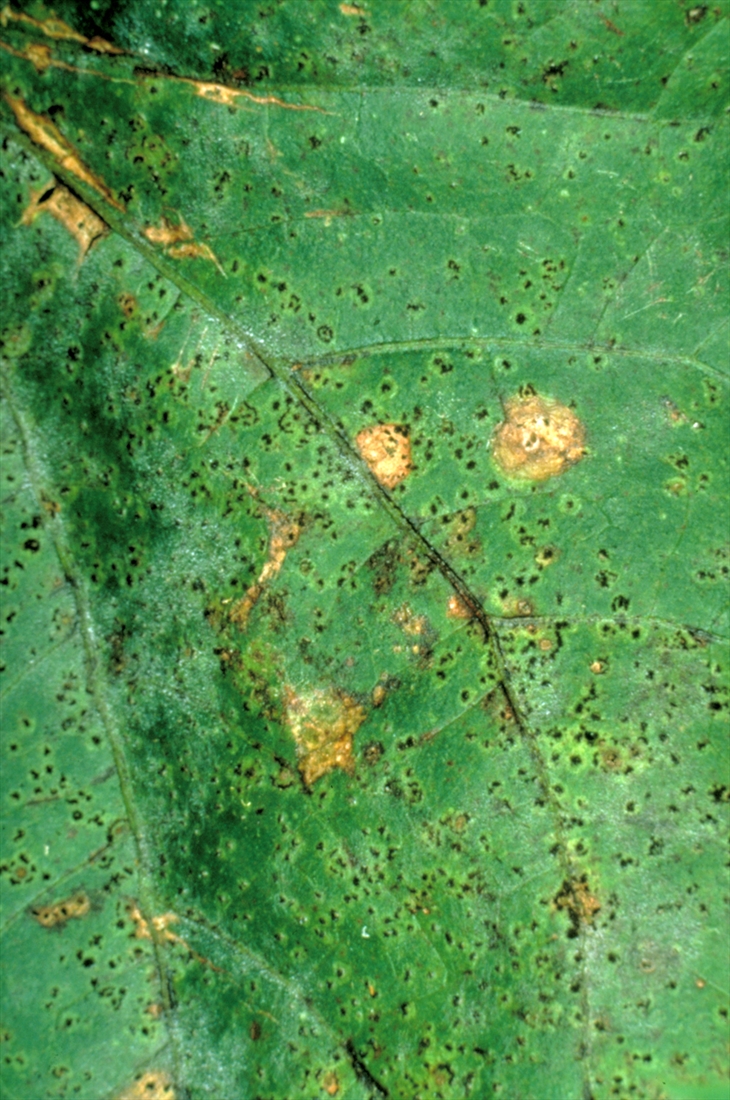
Plant: Bean
Disease: bean rust